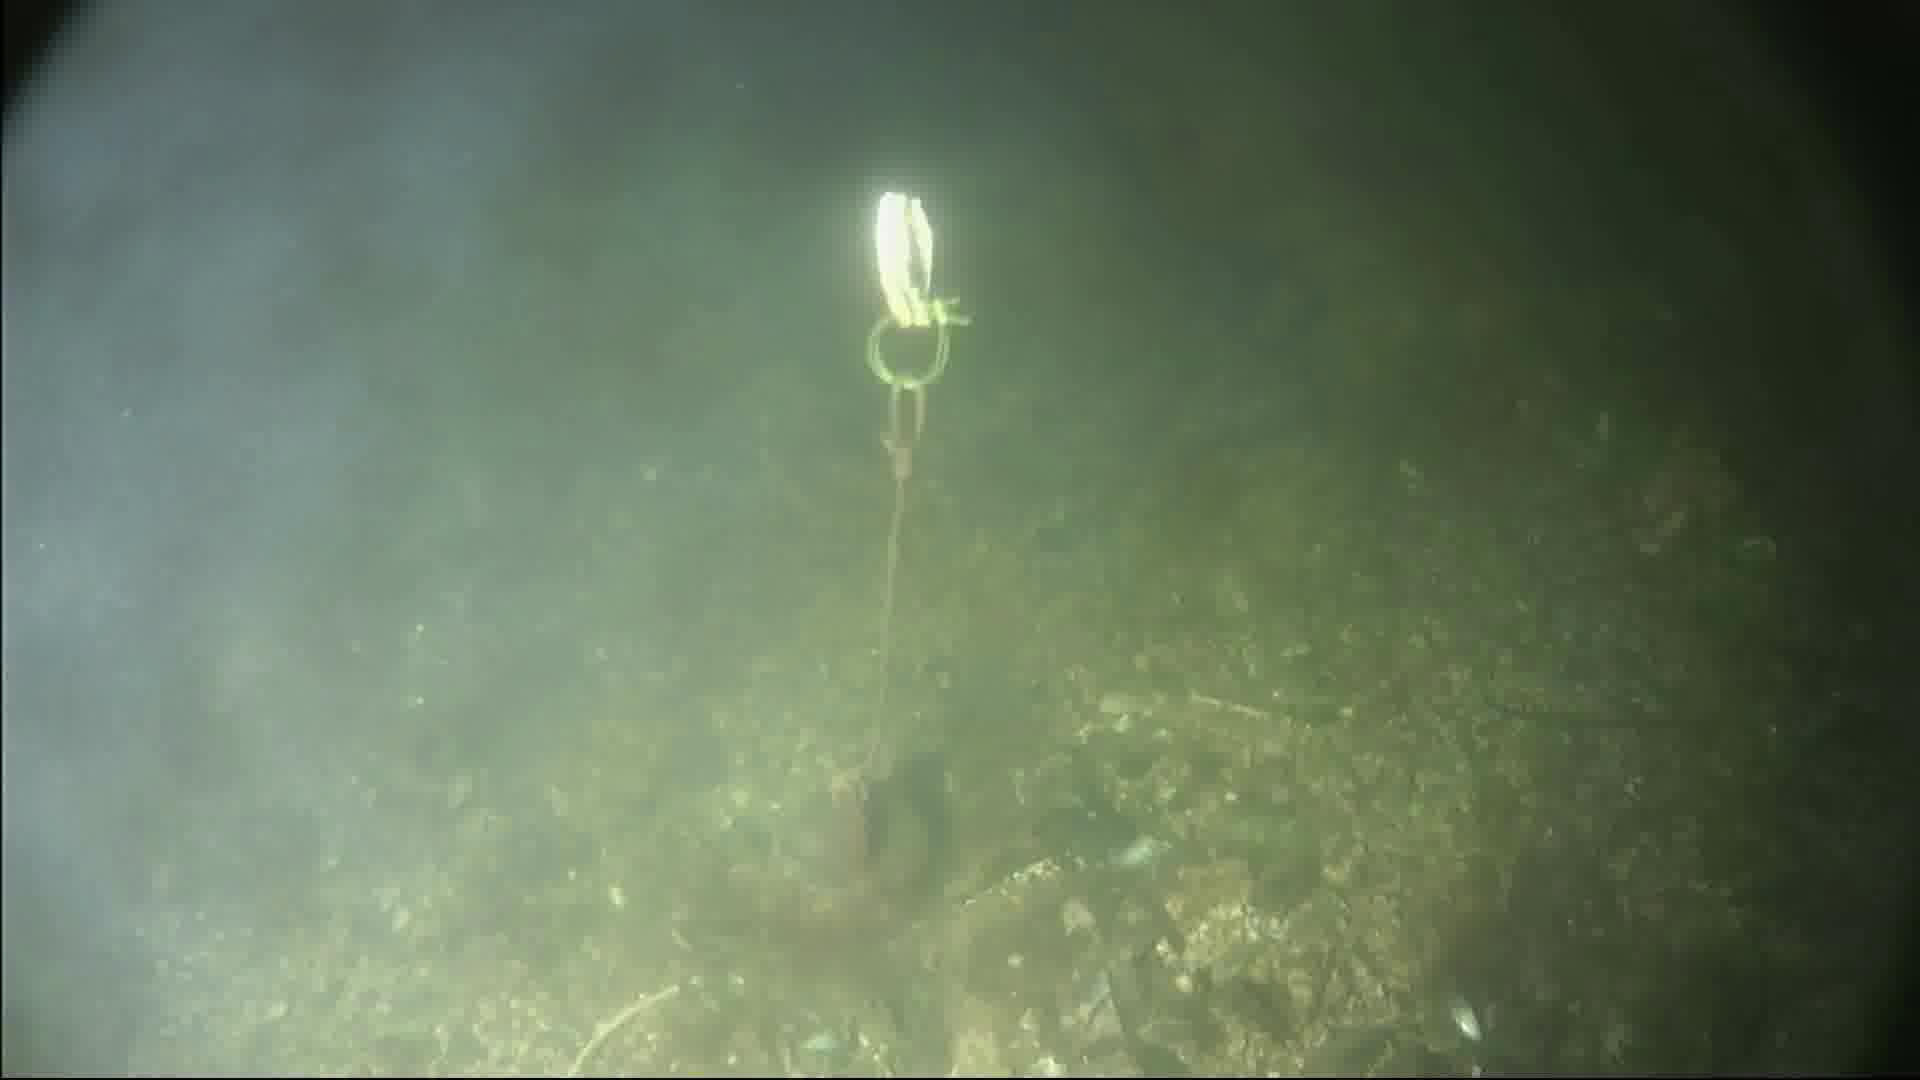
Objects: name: crab